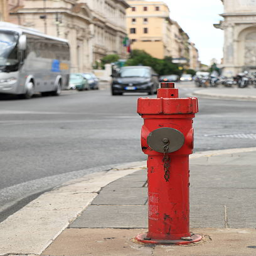
the fire hydrant on street